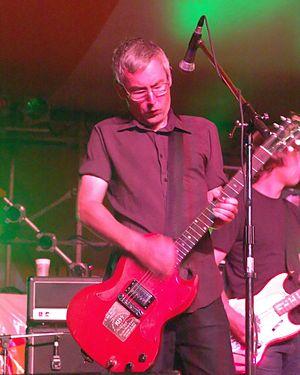
Patrick Pentland est un des membres du group de rock Canadien Sloan, et natif de Newtownards, Irlande du Nord, Royaume-Uni. Chacun des membres de Sloan écrit et interprète ses propres chansons, et Pentland joue également de la guitare. Avant de former Sloan, avec les autres membres du groupe, Pentland a été diplômé en Anglais l'University of King's College.